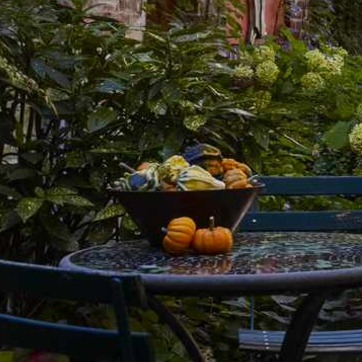
Material: food